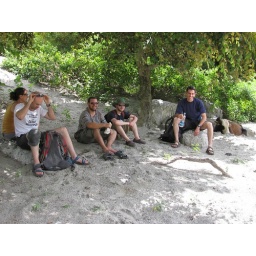
The guys sitting on the Ganges river bank, right by a cow there in the back.